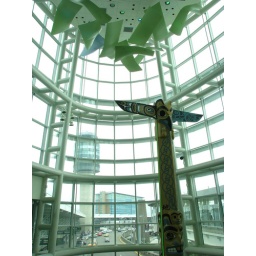
New Totem pole inside YVR Vancouver international Airport Vancouver BC and control tower in background